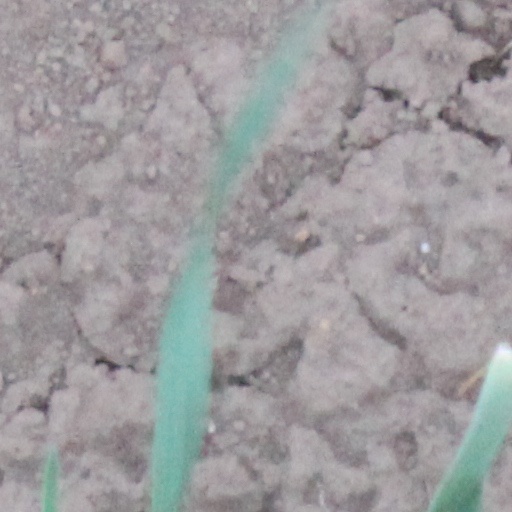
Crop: wheat